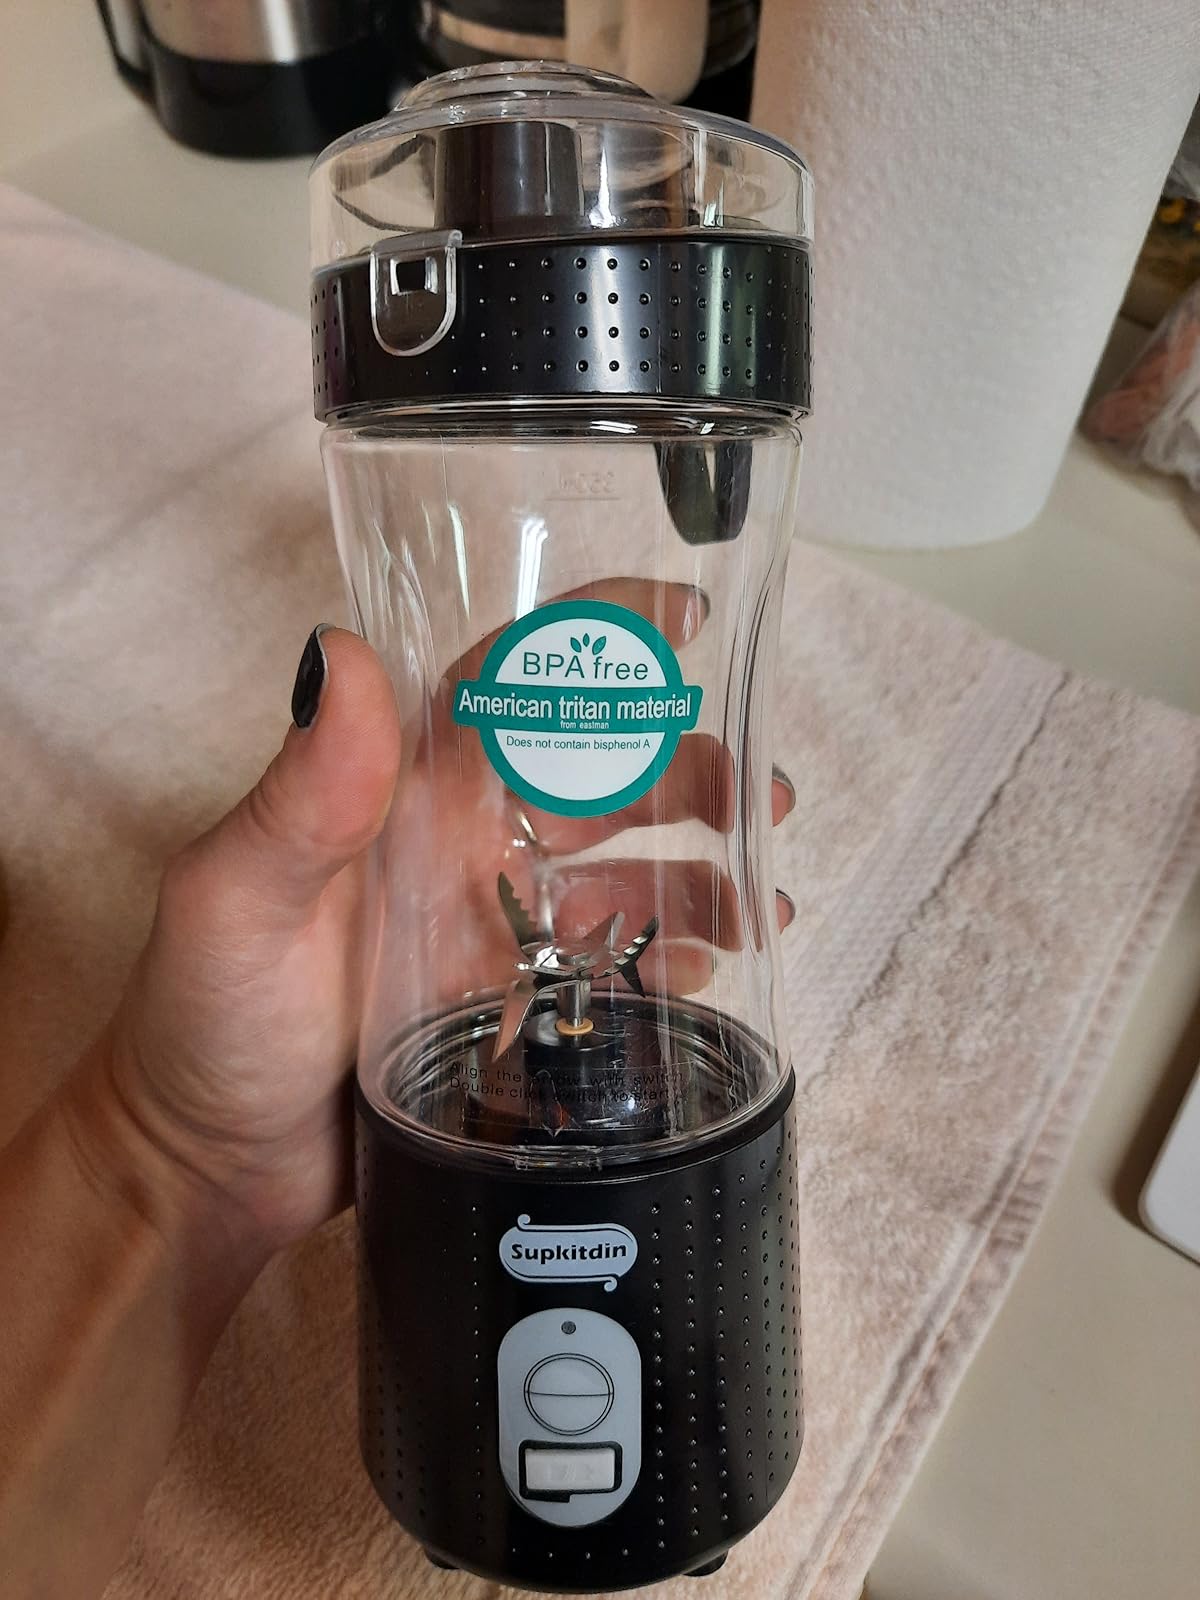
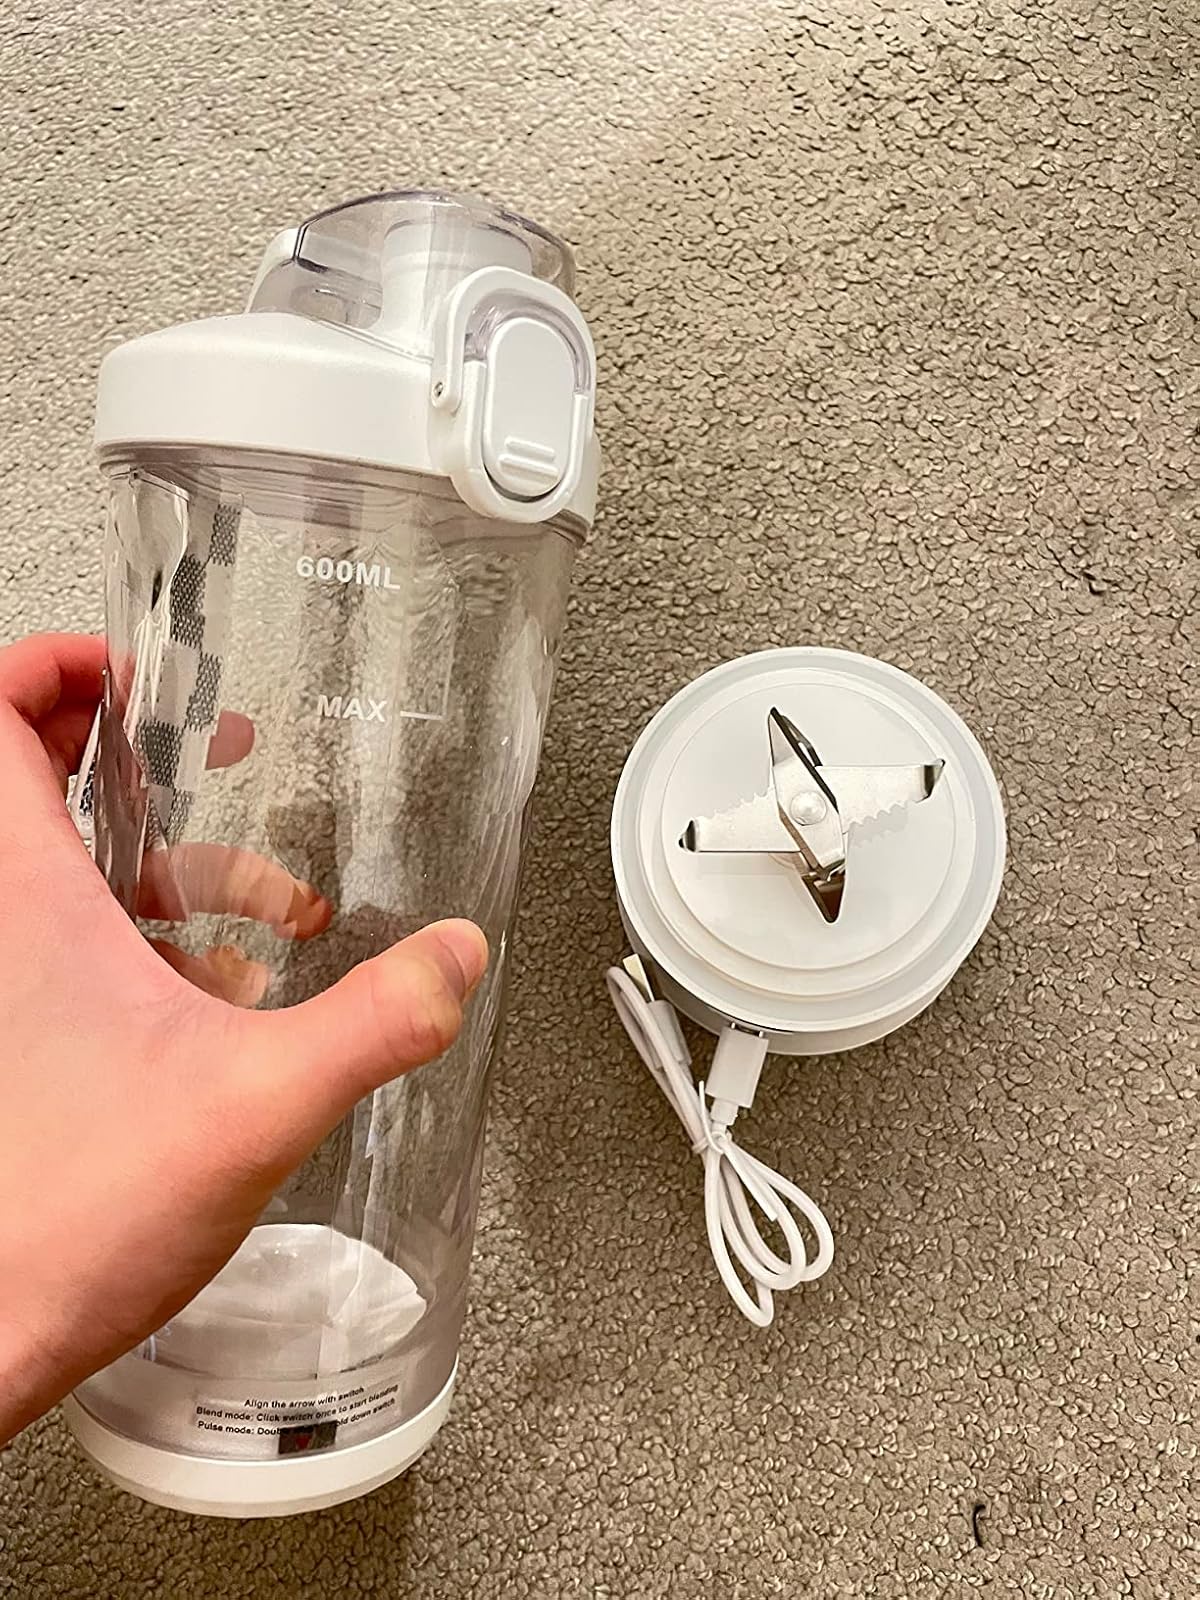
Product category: items_blender
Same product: no